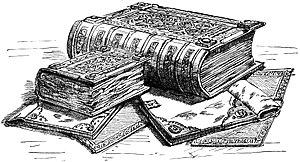
Le Domesday Book, en français Livre du Jugement Dernier, est l’enregistrement du grand inventaire de l’Angleterre terminé en 1086, réalisé pour Guillaume le Conquérant, l’équivalent de nos jours d’un recensement national.
L'histoire du concept de surpopulation retrace les idées et les préoccupations que se sont faites les sociétés au sujet de la surpopulation. Ce débat, initié dès l'Antiquité avec les auteurs grecs et les récits bibliques, a atteint son paroxysme au XVIIIᵉ siècle avec le pasteur Thomas Malthus, qui a donné son nom à une politique prônant la restriction démographique, le malthusianisme. Tantôt favorables à un contrôle des naissances, tantôt hostiles, les motivations des tenants du concept sont d'ordres économique, politique, éthique, religieux, philosophique et, plus particulièrement depuis le XXIᵉ siècle, écologique.